Reidville Academy Faculty House

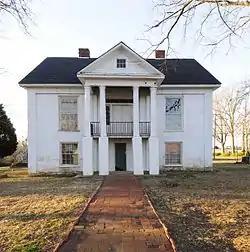

Reidville Academy Faculty House is a historic house in Reidville, South Carolina. It was listed on the National Register of Historic Places in 1997.